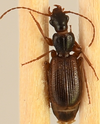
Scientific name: Cymindis neglecta
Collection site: Bartlett Experimental Forest NEON (BART), plot BART_031